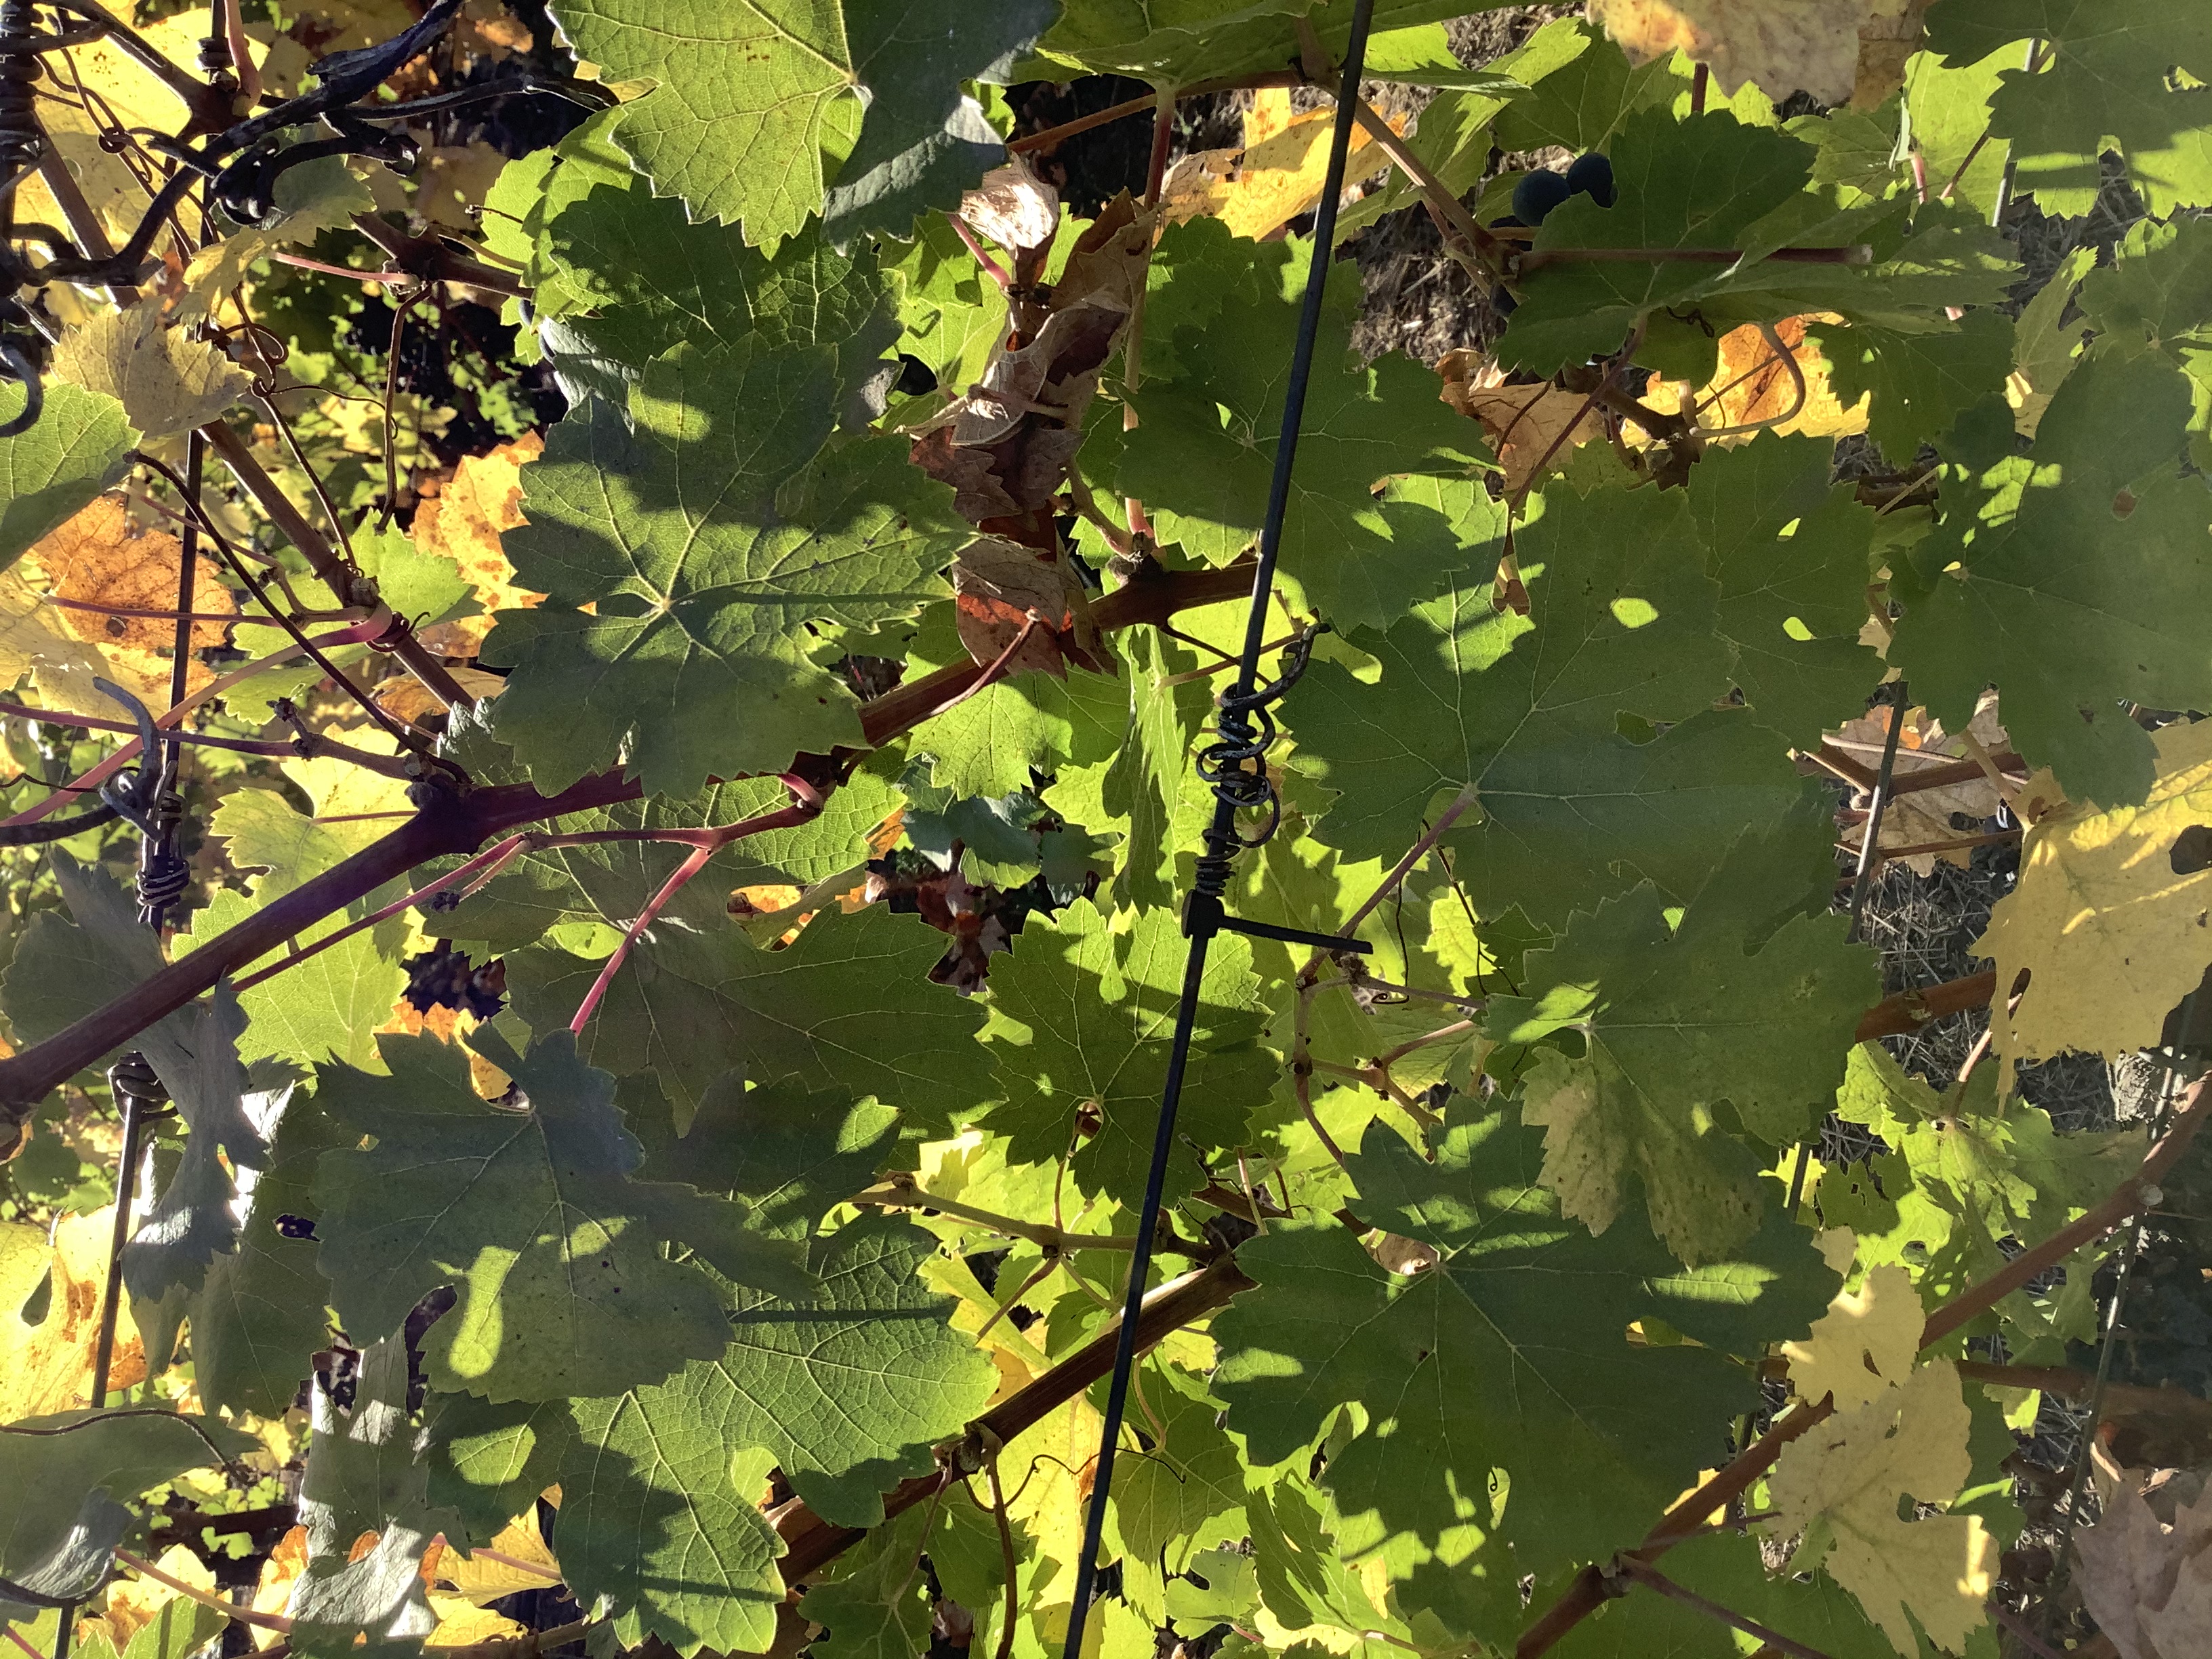
Label: No Virus